Chevrolet Monte Carlo

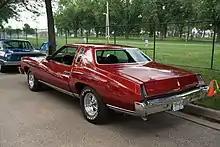
1973 Chevrolet Monte Carlo

For 1972, the four-speed manual transmission was discontinued from the option list as a line in the Monte Carlo brochure describing its market position as a personal luxury car stated, "Sorry, no four-on-the-floor." The standard three-speed manual and optional two-speed Powerglide automatic transmissions were offered only with the base 350 CID two-barrel engine, with the three-speed Turbo Hydramatic also available with this engine and a mandatory option with each of the optional engines.